John Egerton, 7th Earl of Bridgewater

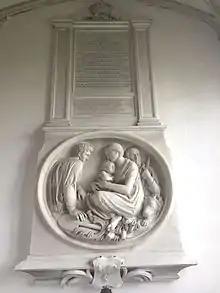
Memorial to the 7th Earl of Bridgewater and Charlotte Anne in the Bridgewater Chapel at St. Peter and St. Paul Church, Little Gaddesden, where many Egerton family members are buried

Lord Bridgewater is commemorated by a memorial at the Bridgewater Chapel at St. Peter and St. Paul Church, Little Gaddesden. In the early 17th century, Thomas Egerton, 1st Viscount Brackley, had purchased Ashridge House, one of the largest country houses in England, from Queen Elizabeth I, who had inherited it from her father who had appropriated it after the dissolution of the monasteries in 1539. Ashridge House served the Egerton family as a residence until the 19th century. The Egertons later had a family chapel with burial vault in Little Gaddesden Church, where many monuments commemorate the Dukes and Earls of Bridgewater and their families.